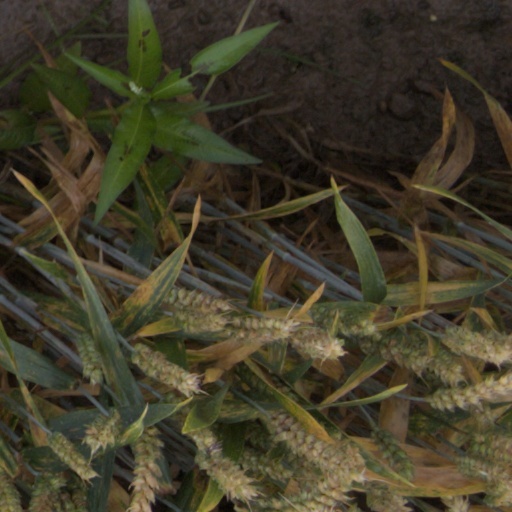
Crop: wheat